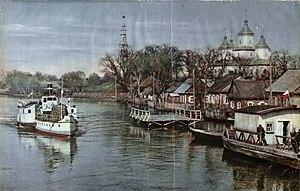
Davyd-Haradok ou David-Gorodok est une ville de la voblast de Brest, en Biélorussie. Sa population s'élevait à 5 800 habitants en 2020.